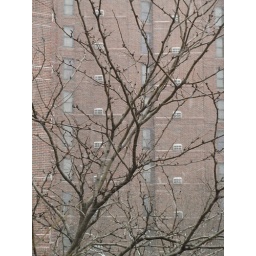
tree with red brick building in the background (view from our rooftop deck.)